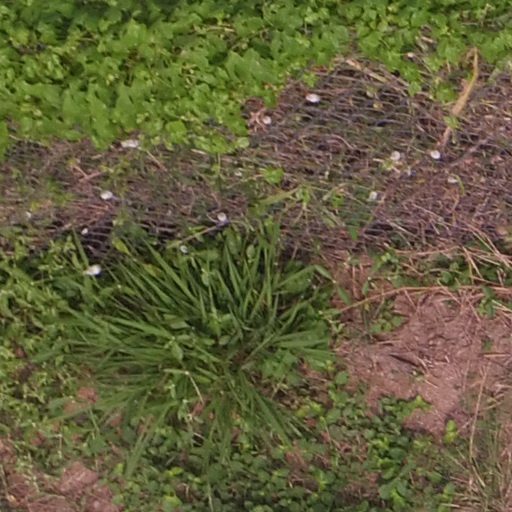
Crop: maize; corn